Question: What is the board made of?
Tambaya: Da me aka haɗa allon?
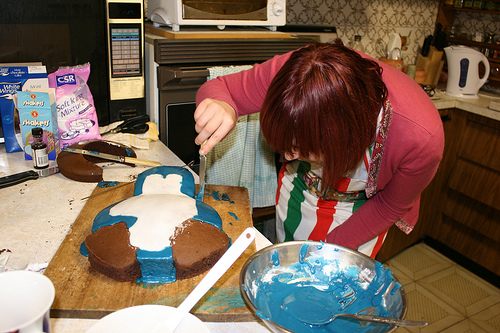
Answer: Wood.
Amsa: Katako.